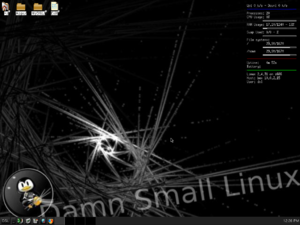
Les live CD généralistes ne sont pas dédiés à un domaine particulier. Ils donnent accès à toutes les fonctions de base d’un système d’exploitation.